René-Gabriel van den Hout

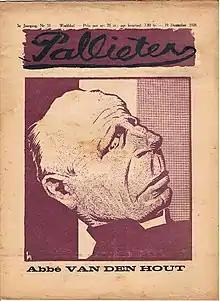
Caricature of René-Gabriel van den Hout by

René-Gabriel van den Hout (1886–1969) was a Belgian Catholic priest and the editor of "Revue catholique des idées et des faits" (1921–1940).